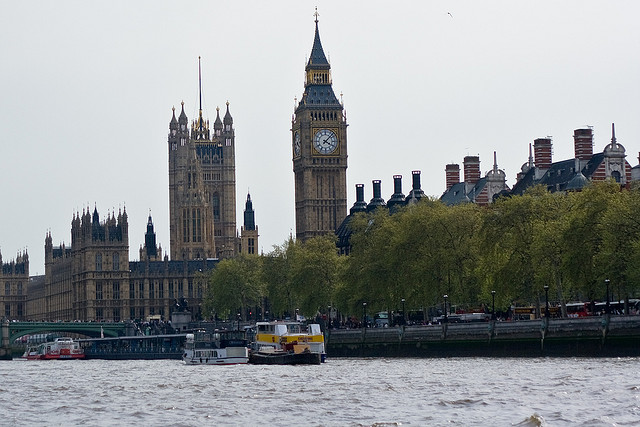
Big Ben as seen from a boat on the river.

A boat on a river near a large clock tower in a city.